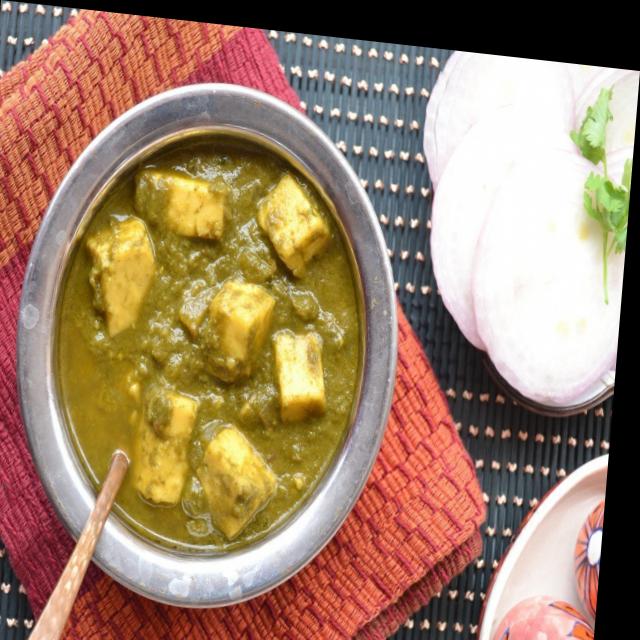
Dish: palak_paneer